Harry K. Fairall

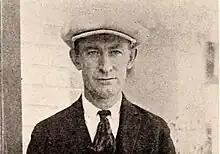

Harry K. Fairall (May 14, 1882 – July 20, 1958) was an American camera operator, inventor and producer, and founder of the Binocular Stereoscopic Film Company, of Loas Angeles, California. He is known for his effort to establish stereoscopic movies in the 1920s, obtaining a series of patents covering the technologies to produce binocular films. His patents covered the process of exposing a celluloid based film reel, covered in a gelatine based emulsion, to a series of images intended for the left eye, through a colour filter, applying a second emulsion coating, and repeating the process for the images intended for the right eye, through a different colour filter. The resulting film, if later projected and viewed through binocular goggles, with matching left and right eye, coloured, lenses, to those used in its production, achieved a simulated 3D experience.